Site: brandenburg
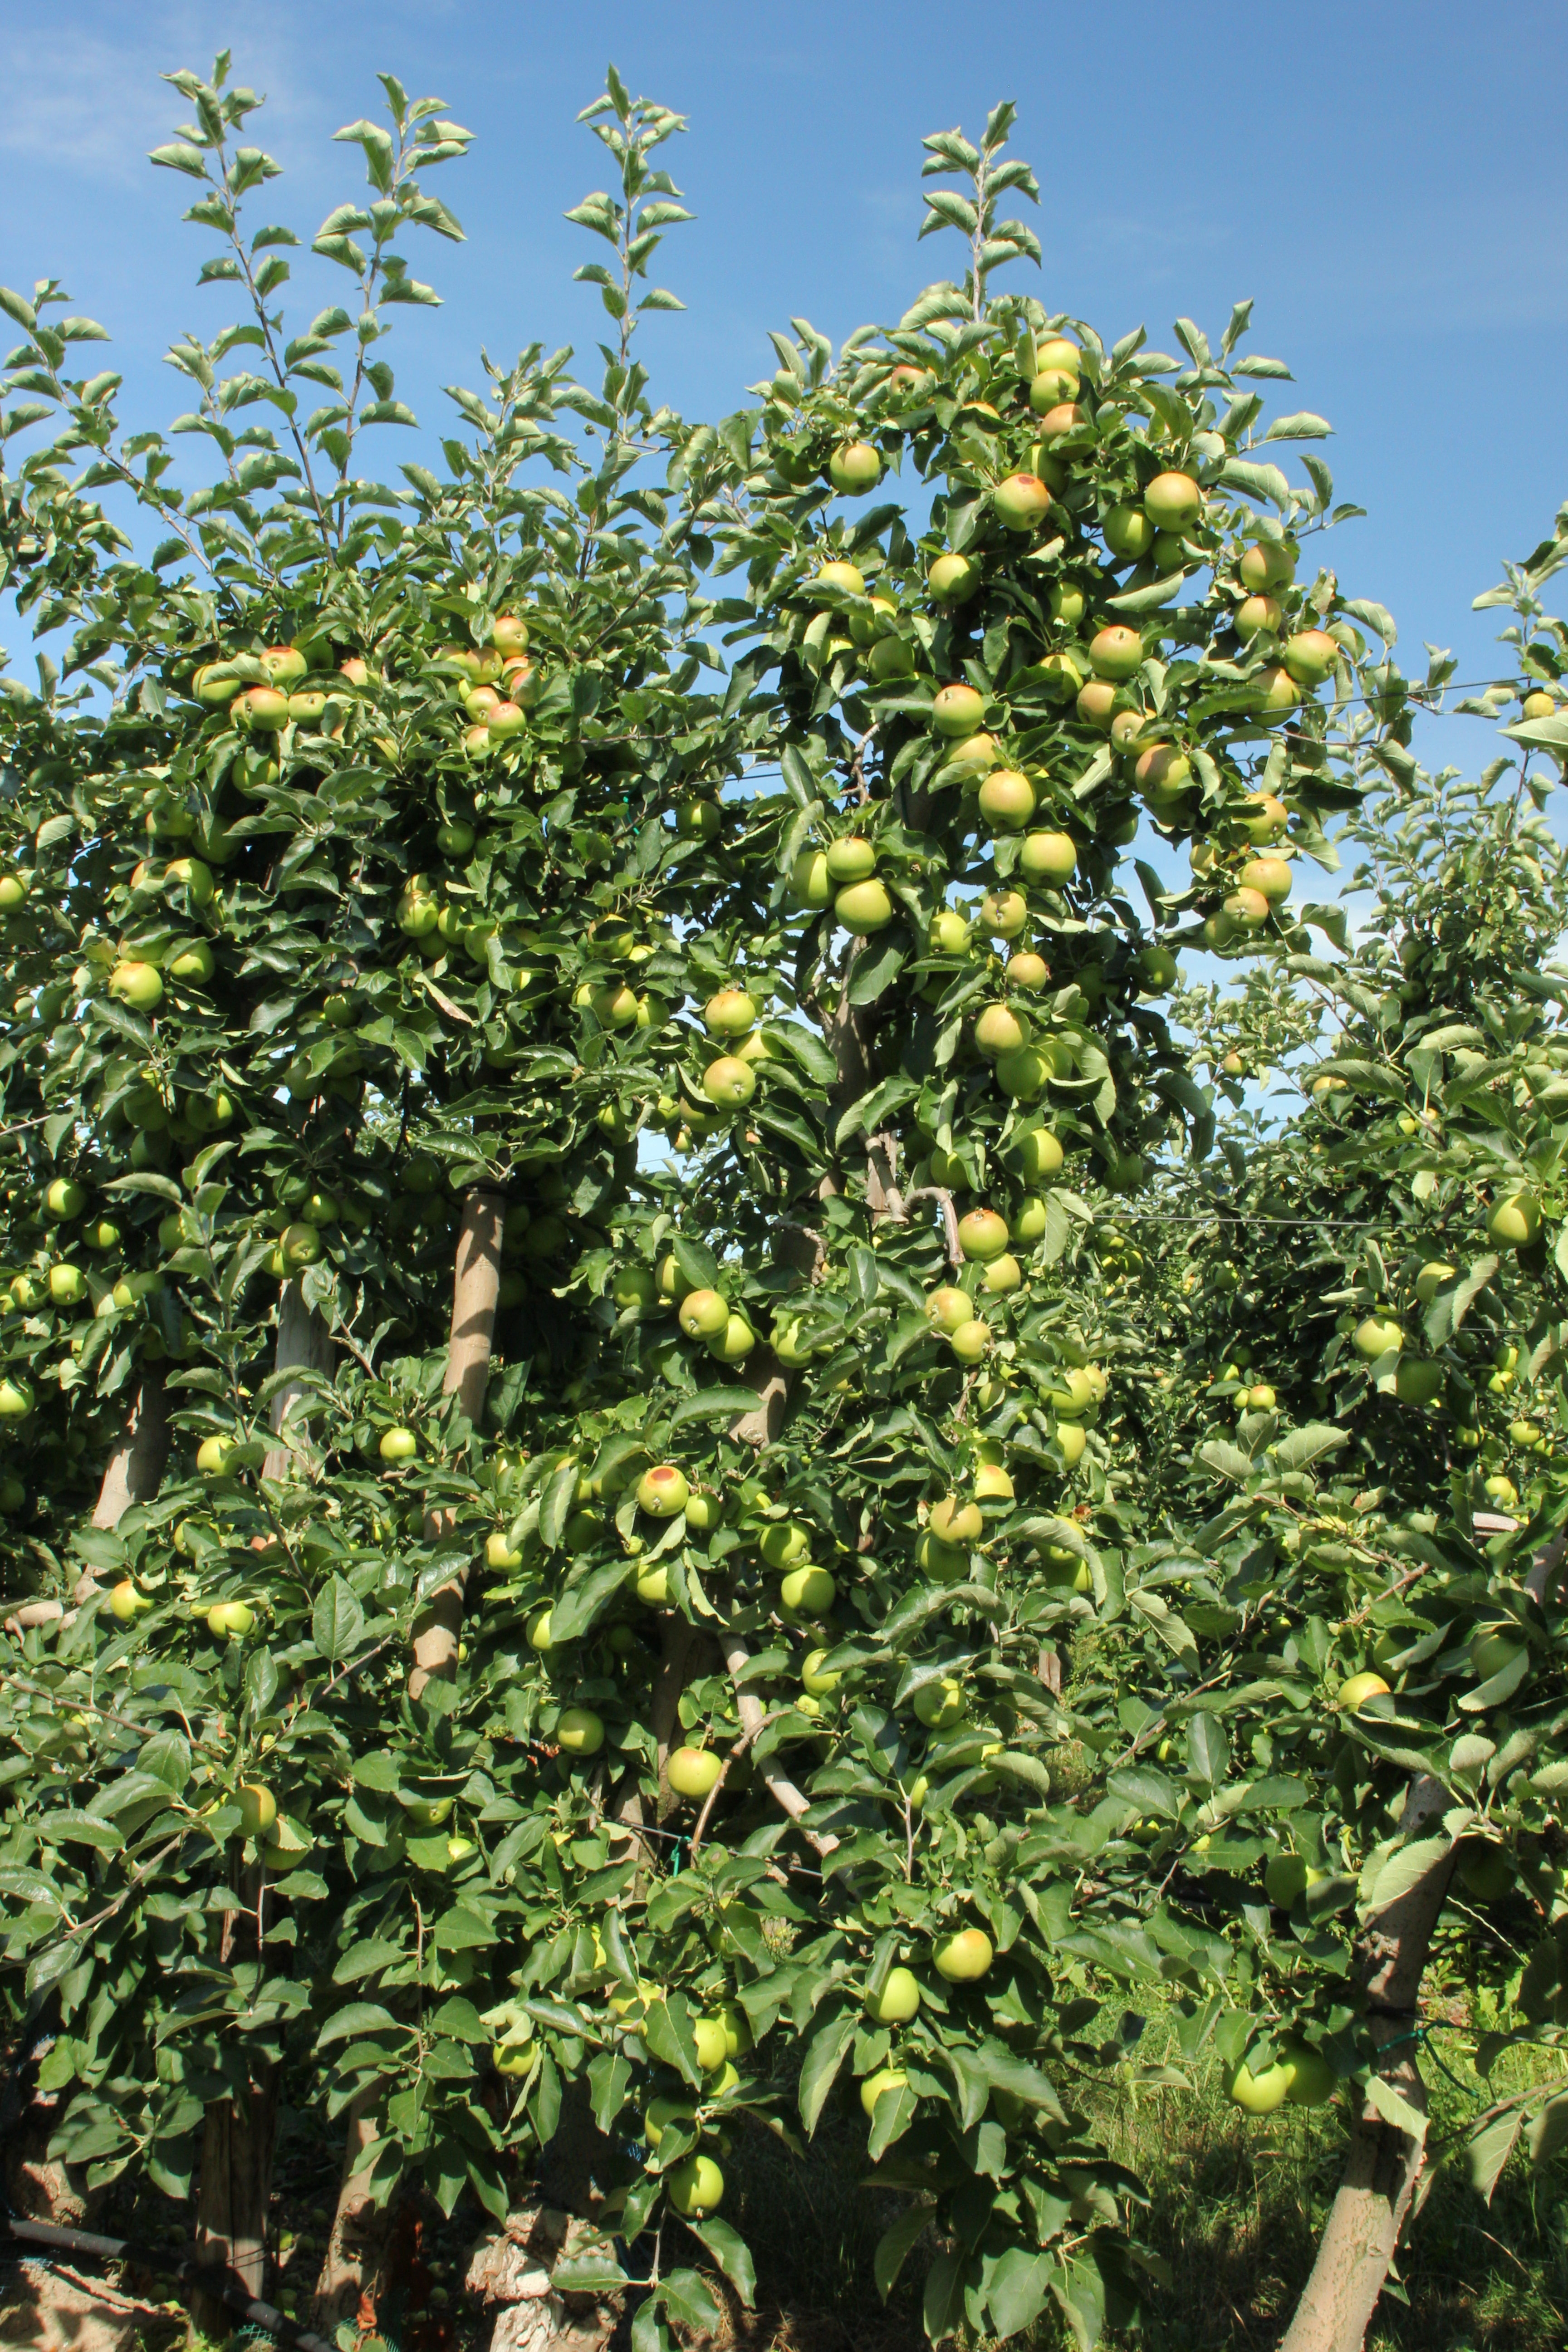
Growth stage (BBCH 77): Development of fruit